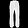
Label: Trouser